Dominique Mercy

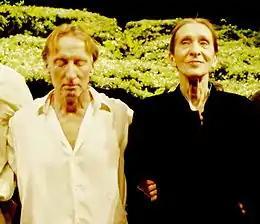
Dominique Mercy, left of Pina Bausch, Paris in 2009

Dominique Mercy (born 1950) is a French contemporary dancer. He has been a member, since 1974, of the Tanztheater Wuppertal company of Pina Bausch as well as a choreographer in his own right.